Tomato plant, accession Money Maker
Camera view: vertical (180 deg); turntable rotation: 180 degrees
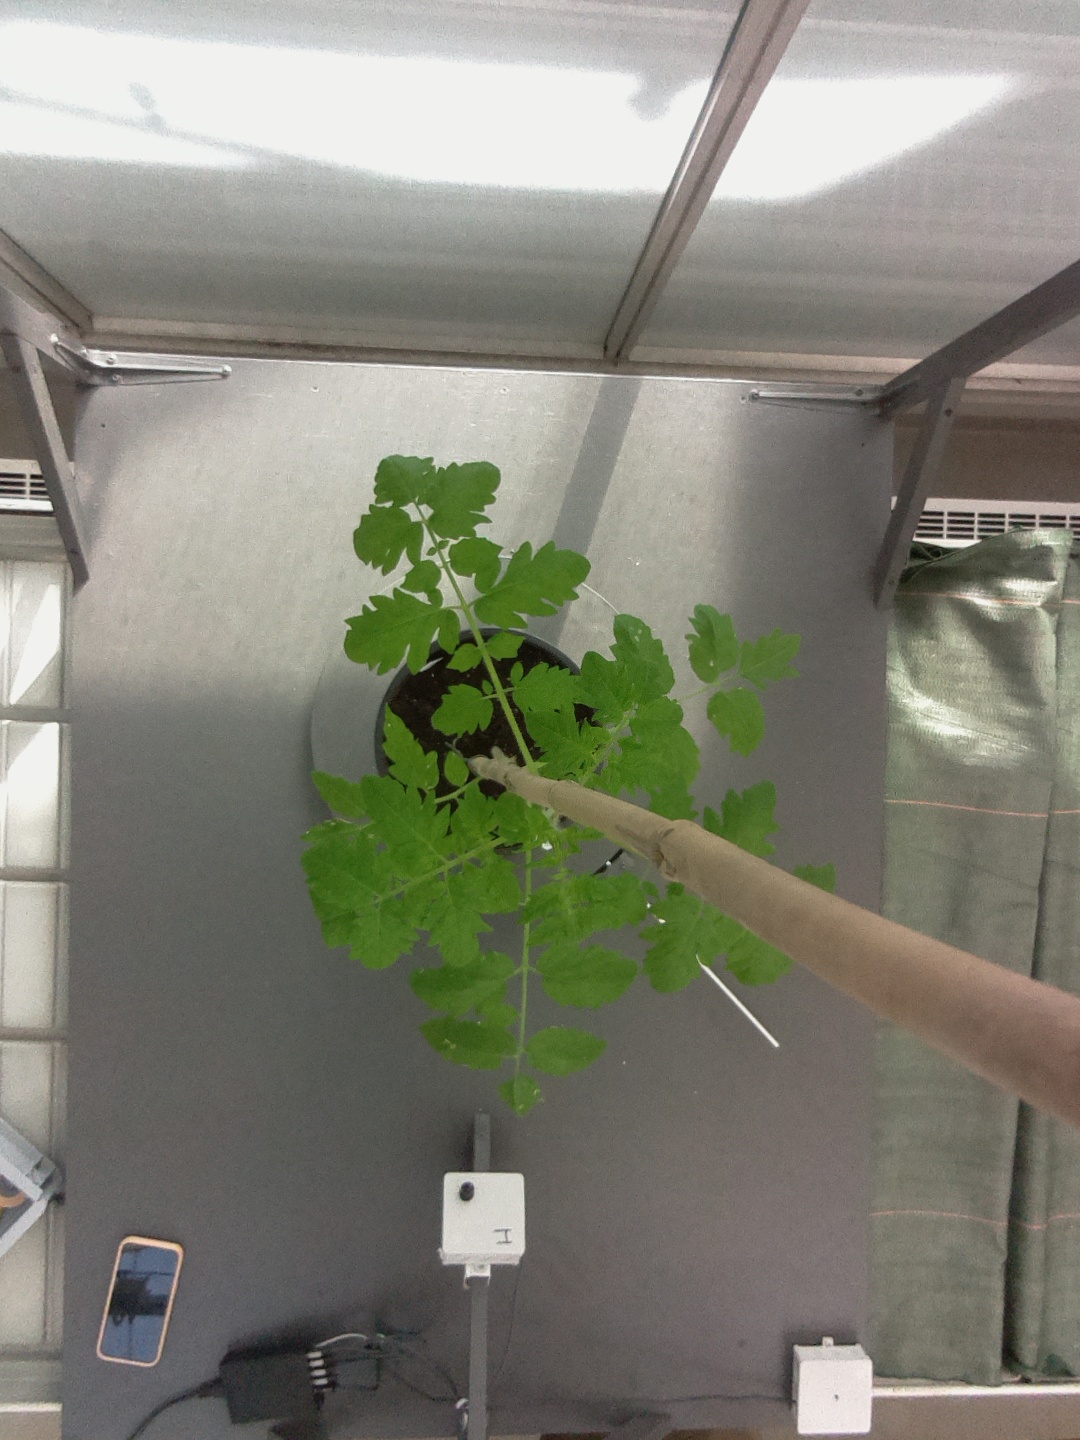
BBCH growth stage 14: 8 of true leaves visible